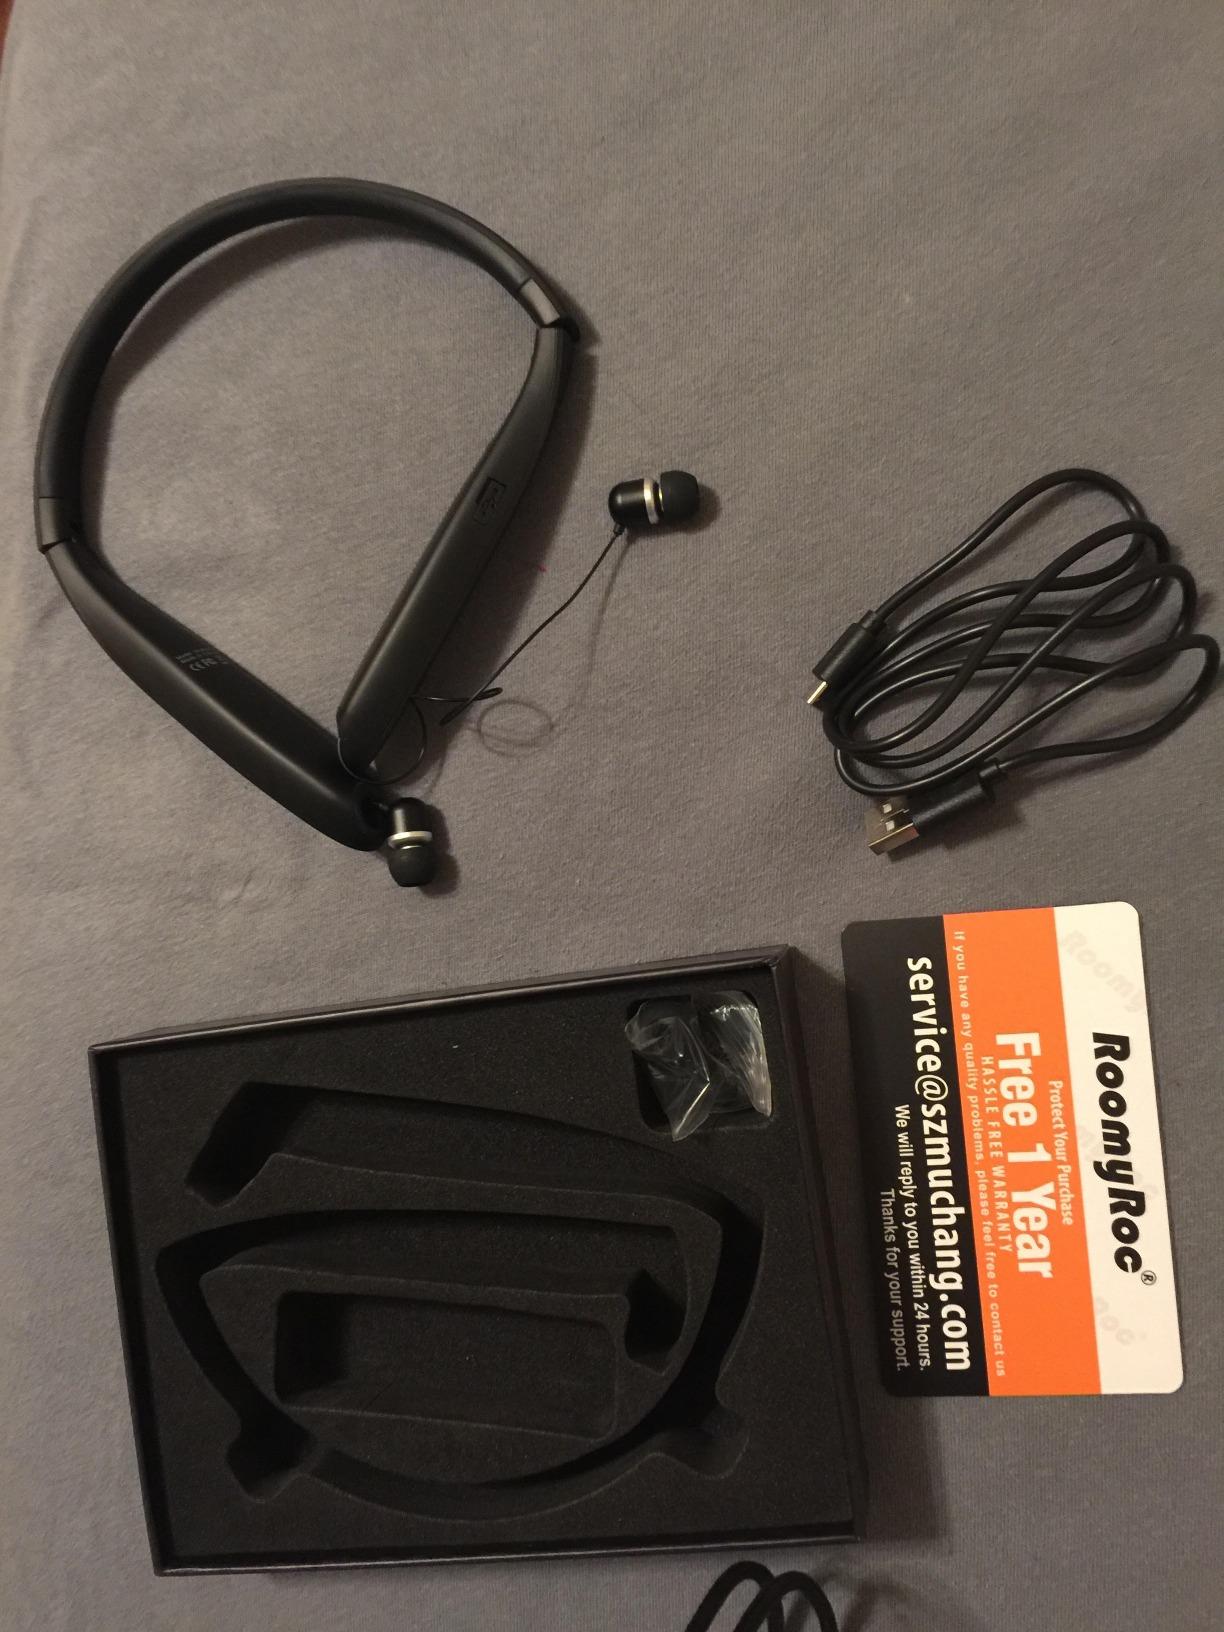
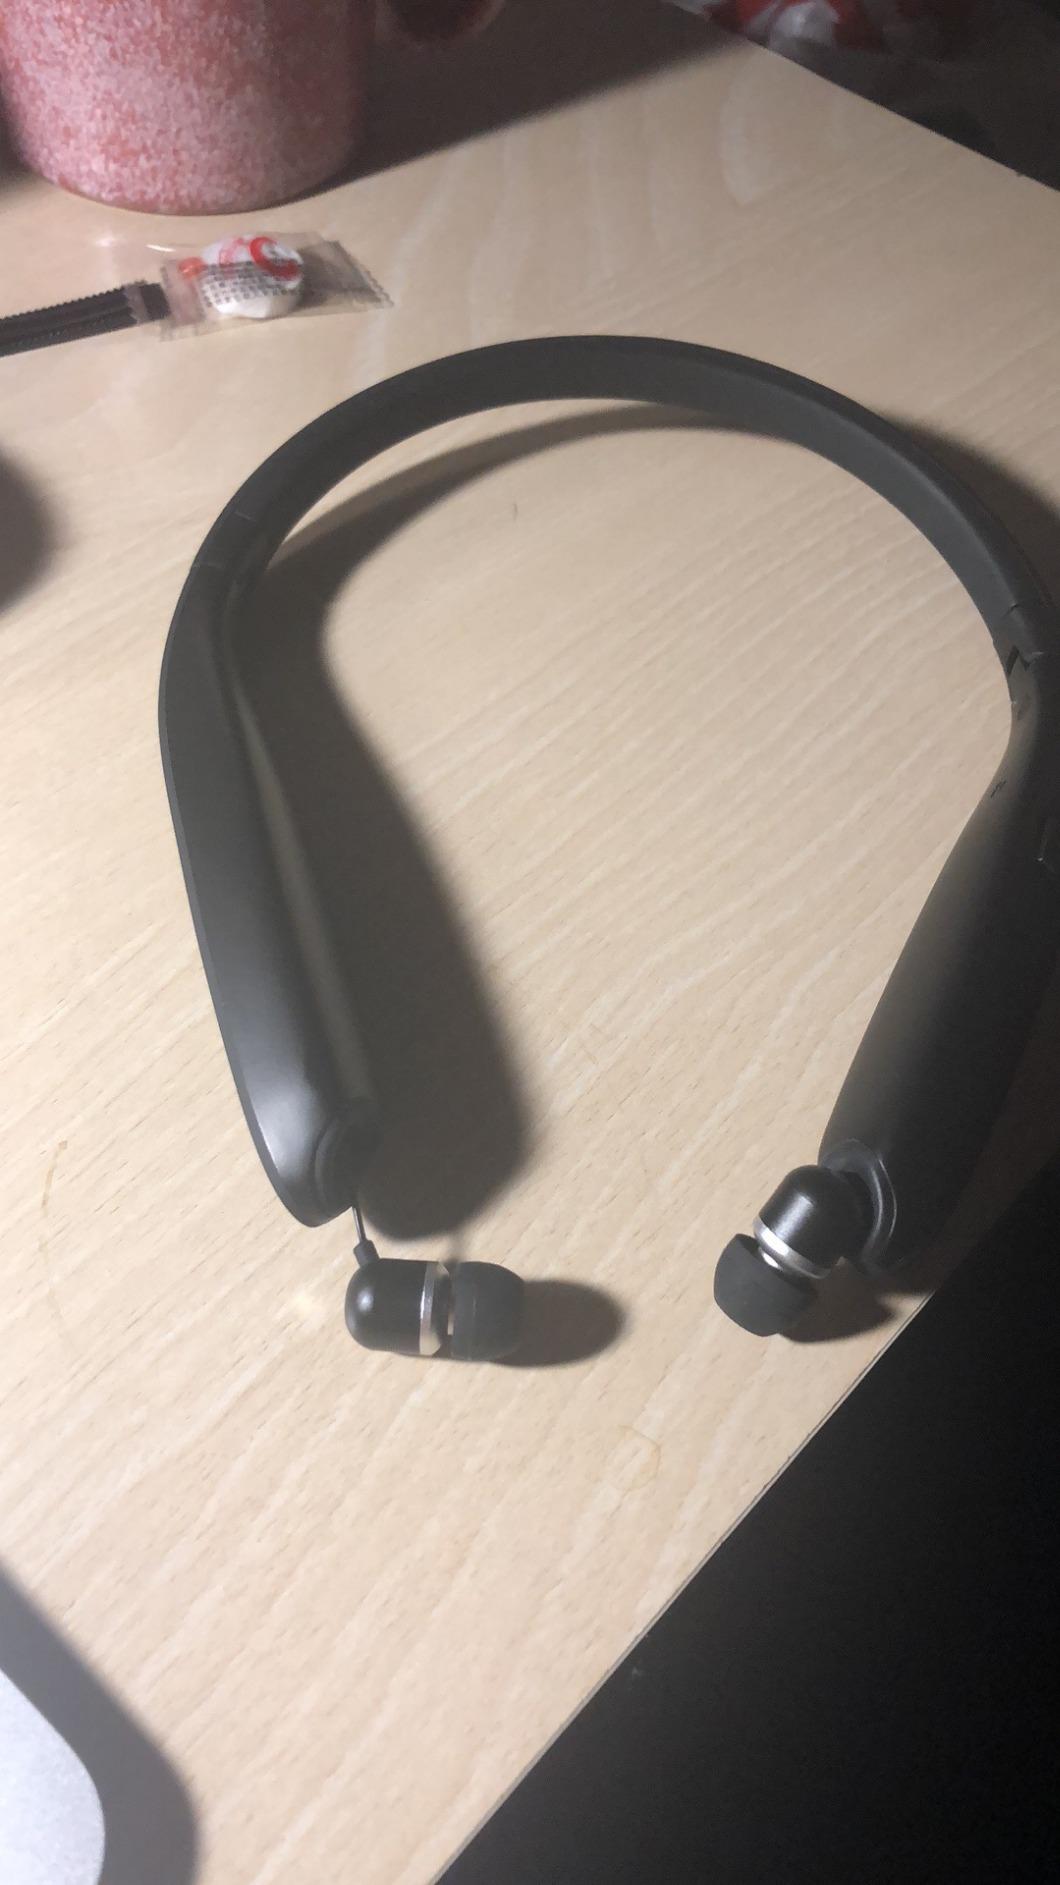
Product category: earbuds
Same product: yes